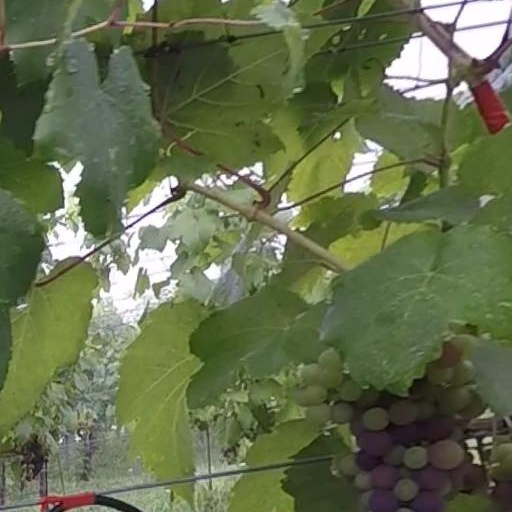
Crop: grape